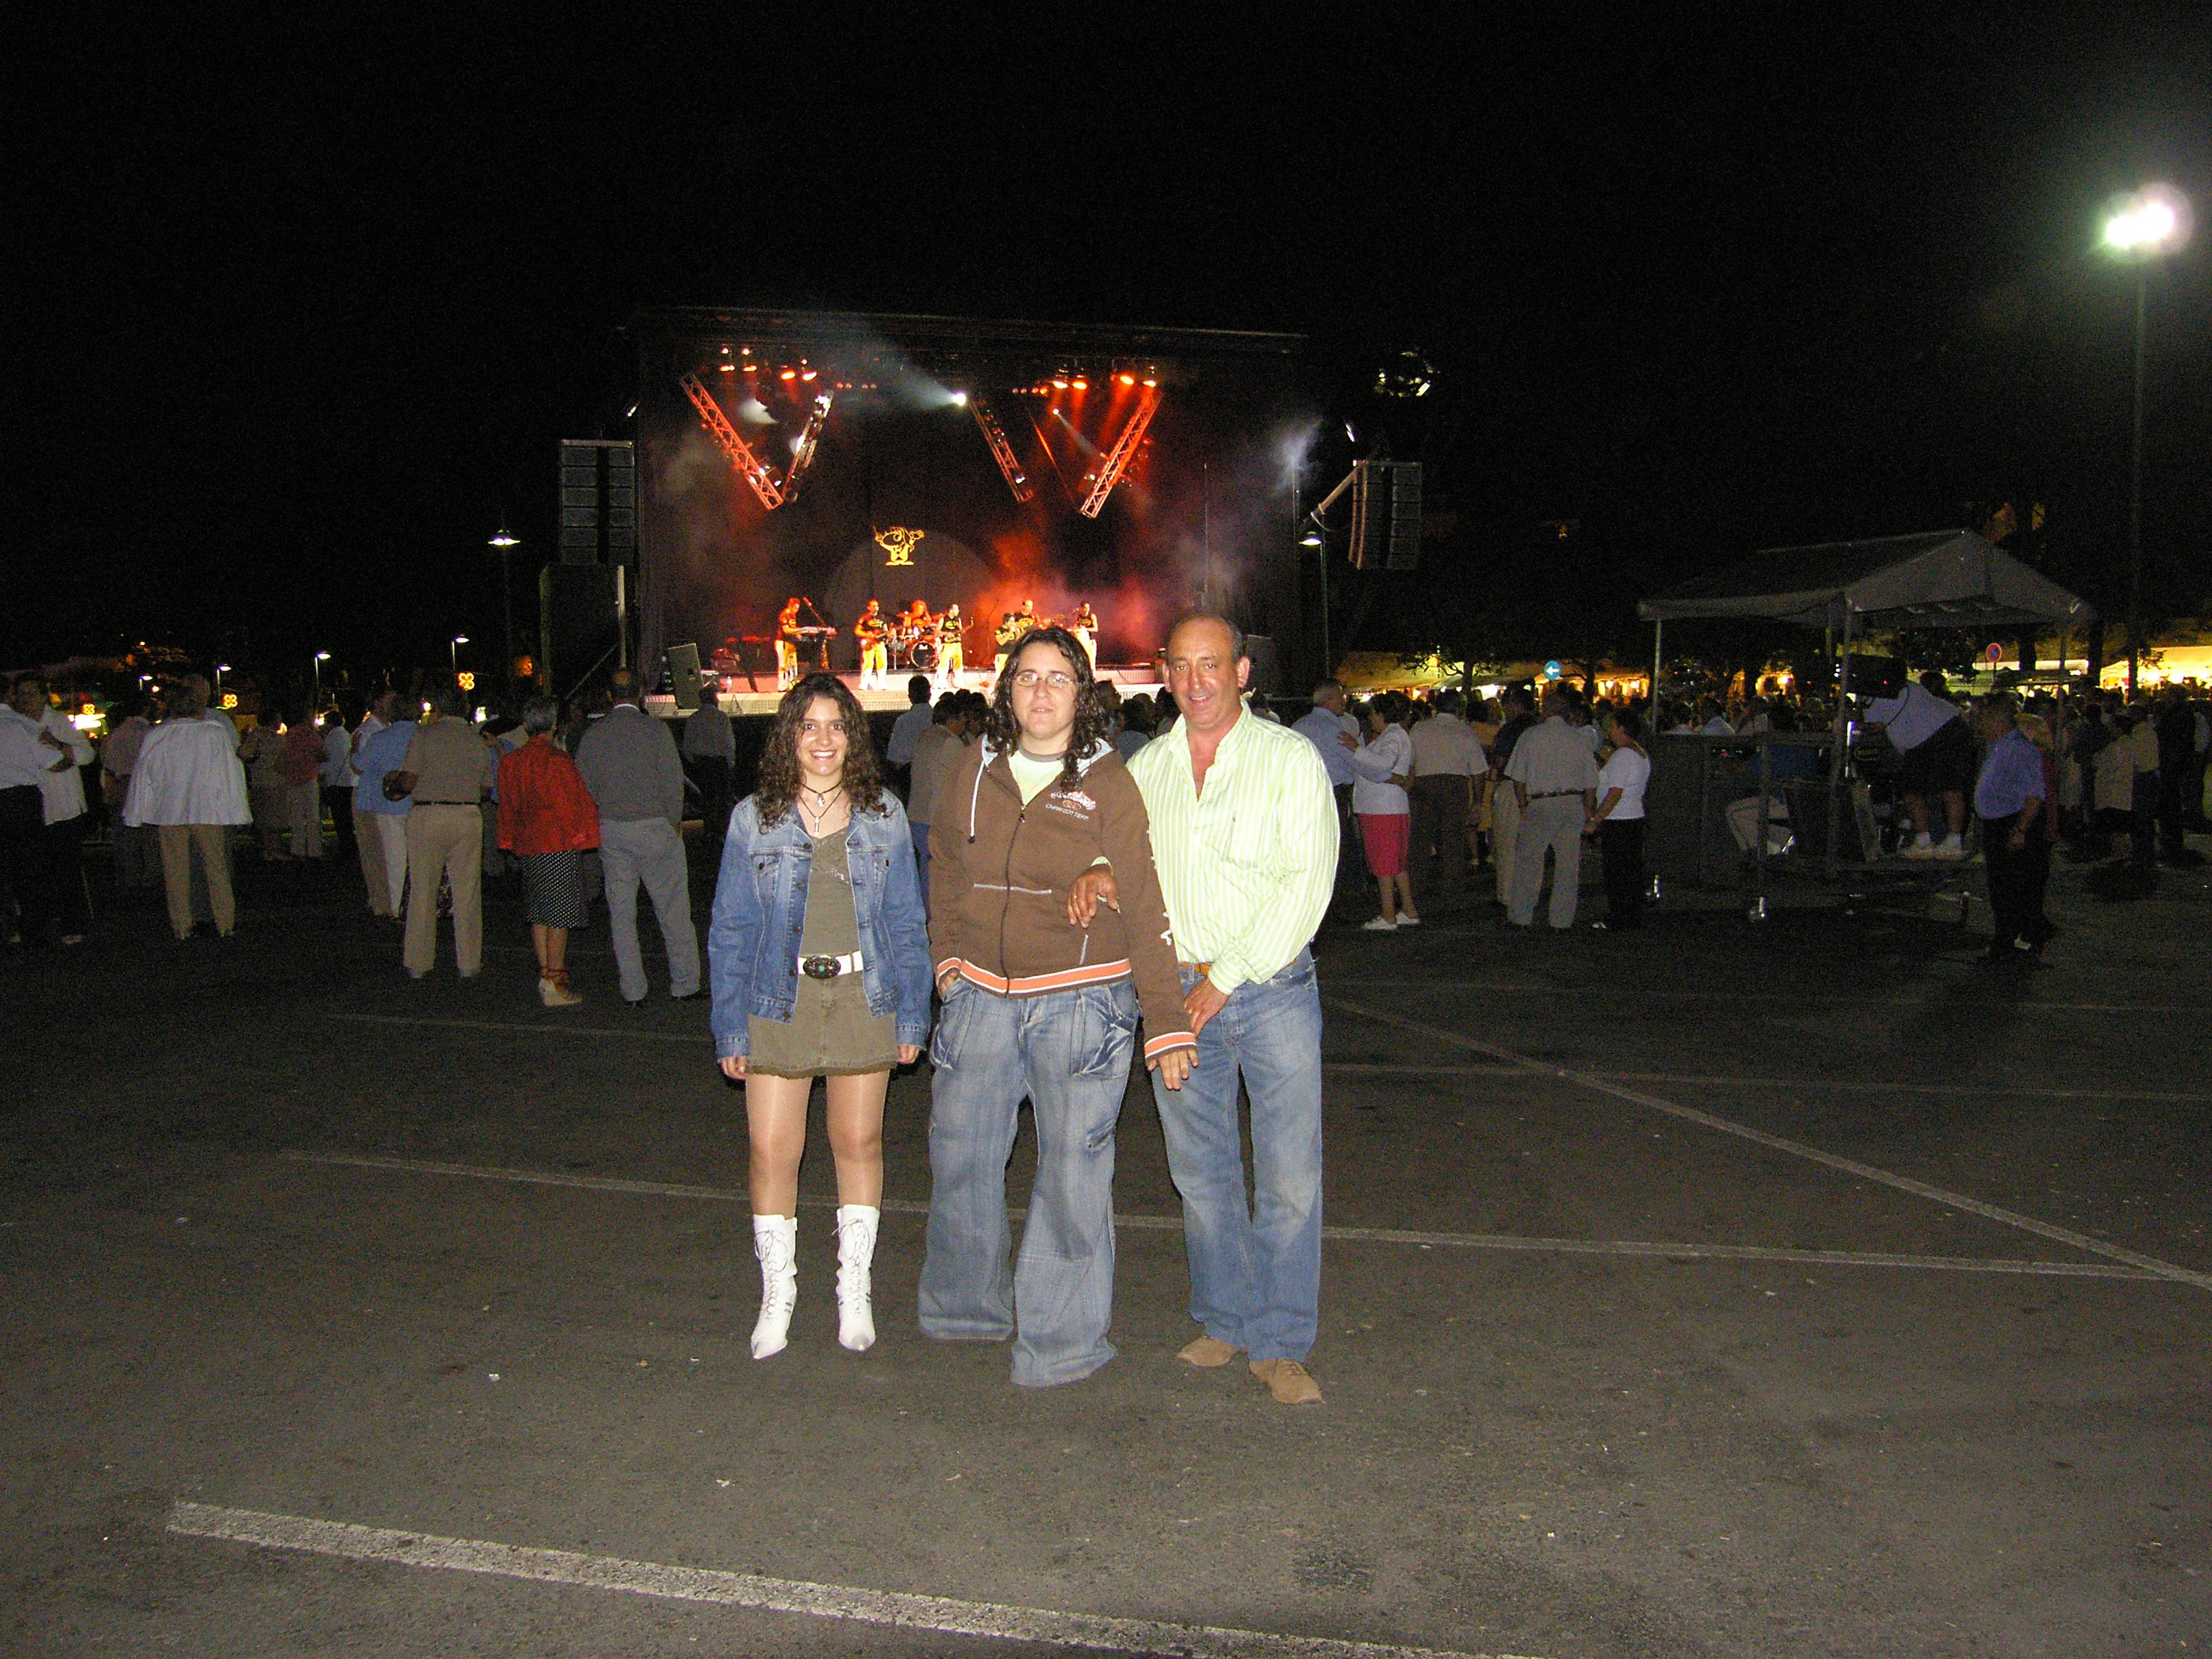
night, crowd, family, festival, friends, ggl1